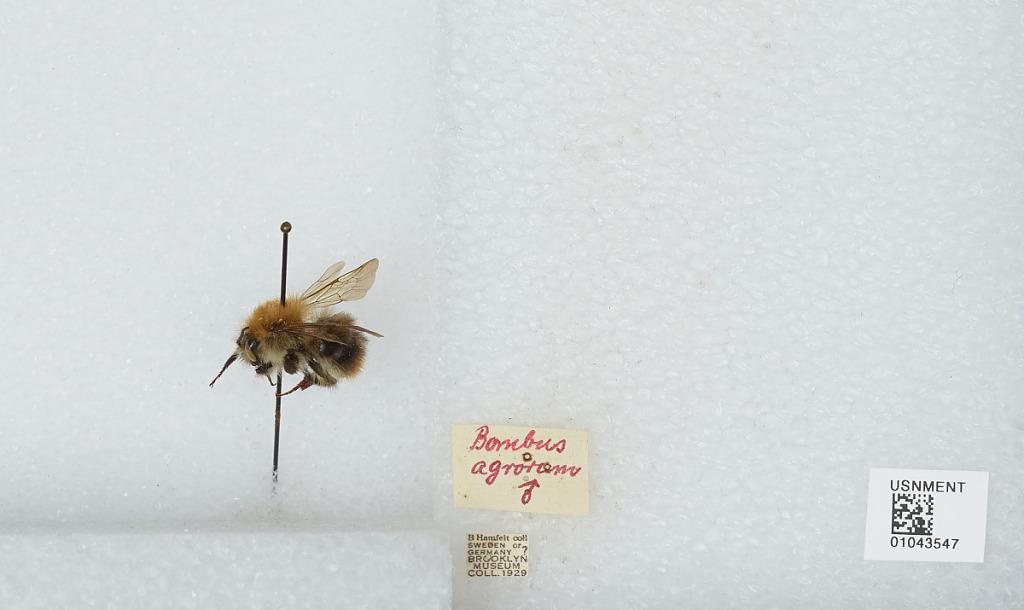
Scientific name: Bombus sp.
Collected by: B. Hamfelt
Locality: Sweden or Germany